332nd Air Expeditionary Wing

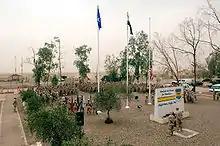
Balad Airmen honor fallen on Memorial Day 2007

The 332nd Air Expeditionary Wing (332 AEW) is a Provisional Wing of Air Combat Command, currently active. It was last inactivated on 8 May 2012, and most recently reactivated on 19 May 2015.